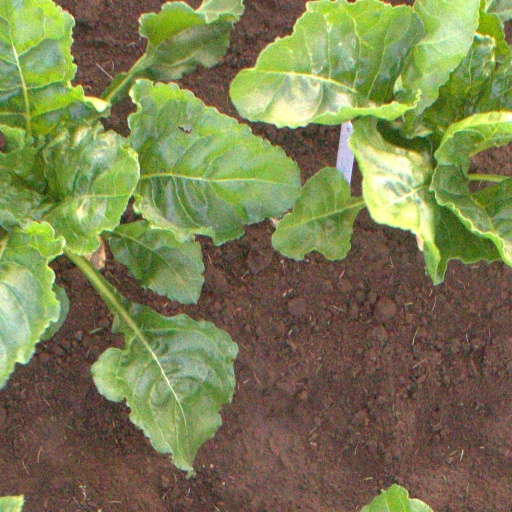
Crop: sugar beet